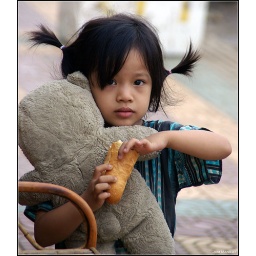
Cambodian girl in Battambang with bread and a teddy bear